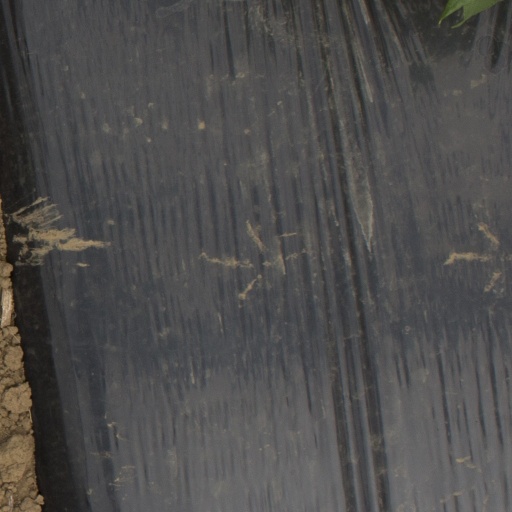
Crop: Jerusalem artichoke